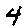
Label: 4